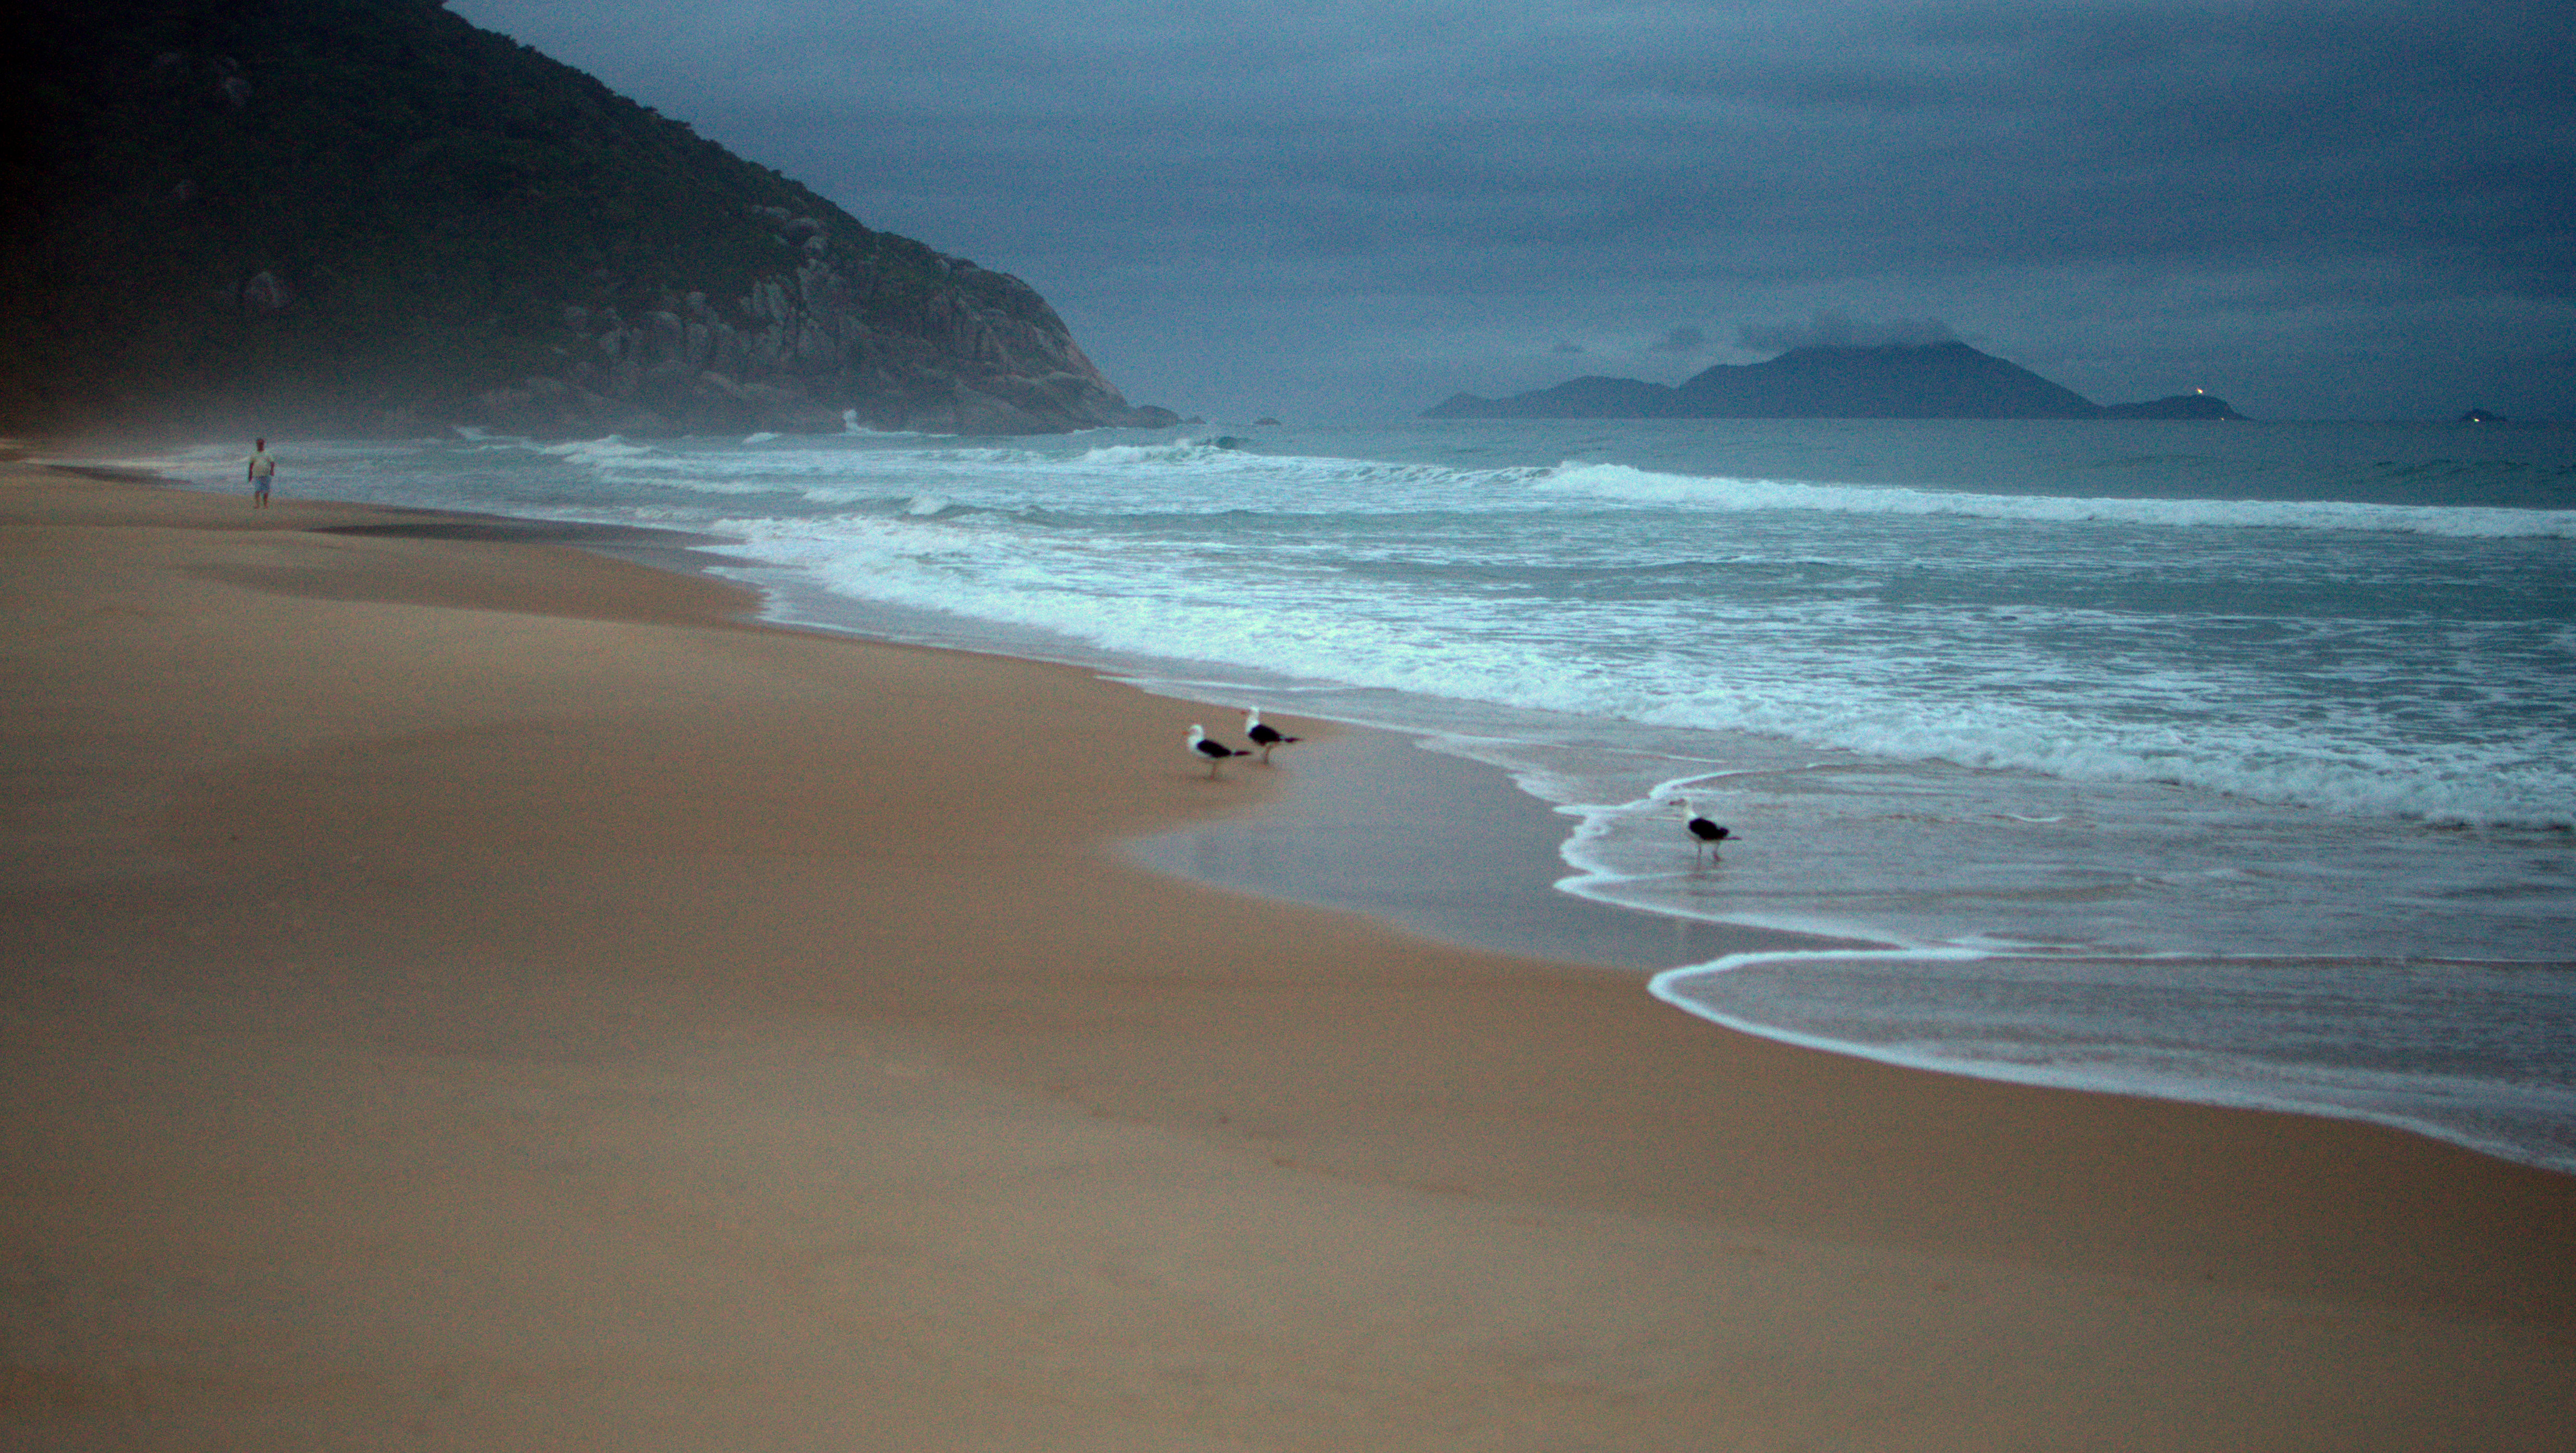
beach, sea, coast, sand, ocean, horizon, shore, wave, bay, terrain, body of water, birds, playa, praia, pajaros, cape, wind wave